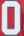
Number: 0